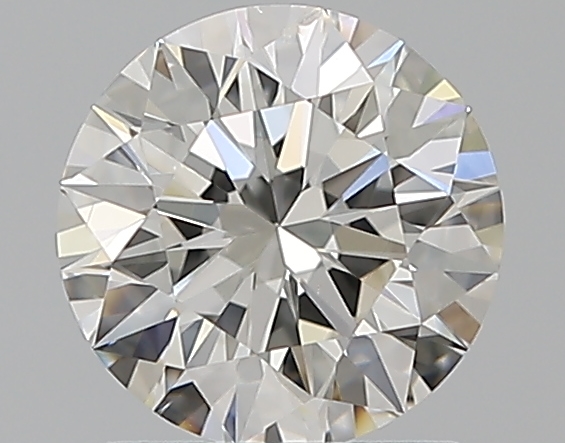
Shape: round
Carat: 1.2
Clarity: SI1
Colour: G
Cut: EX
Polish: EX
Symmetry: EX
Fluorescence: ST
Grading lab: GIA
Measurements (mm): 6.77 x 6.82 x 4.26